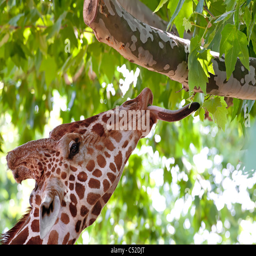
giraffe eating green leaves on the tree in zoo